Louis Hourticq

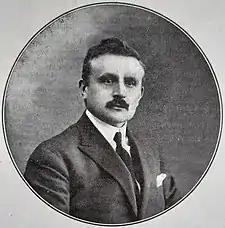
Louis Hourticq; from "Le Moniteur du Dessin", #8 (1924)

Louis Edmond Joseph Hourticq (31 December 1875, Brossac - 15 March 1944, Neuilly-sur-Seine) was a French art historian, and popularizer of art appreciation.